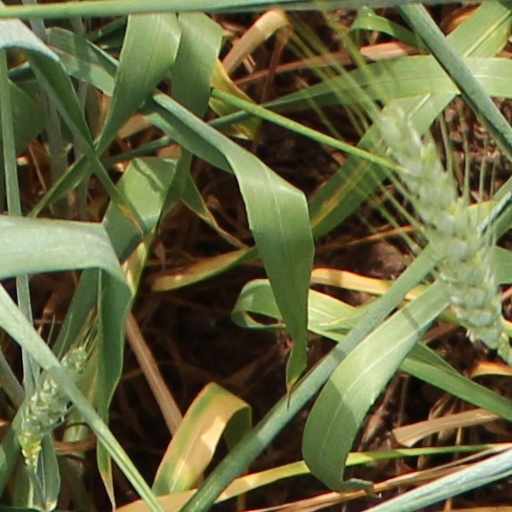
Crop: wheat